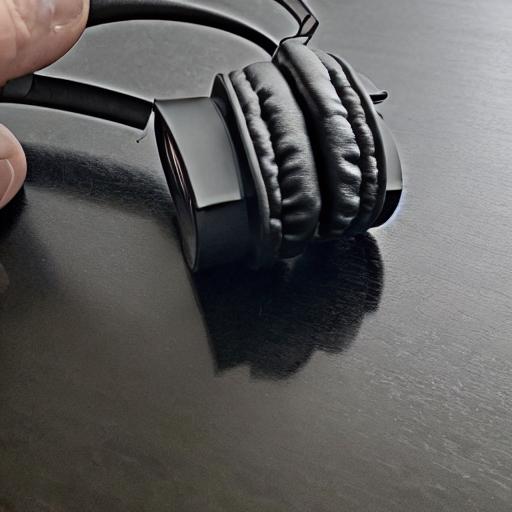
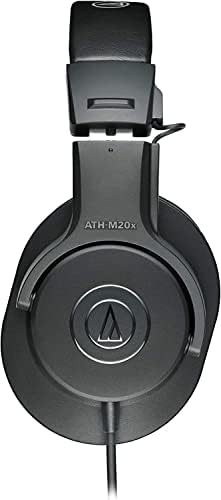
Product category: headphones
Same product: no